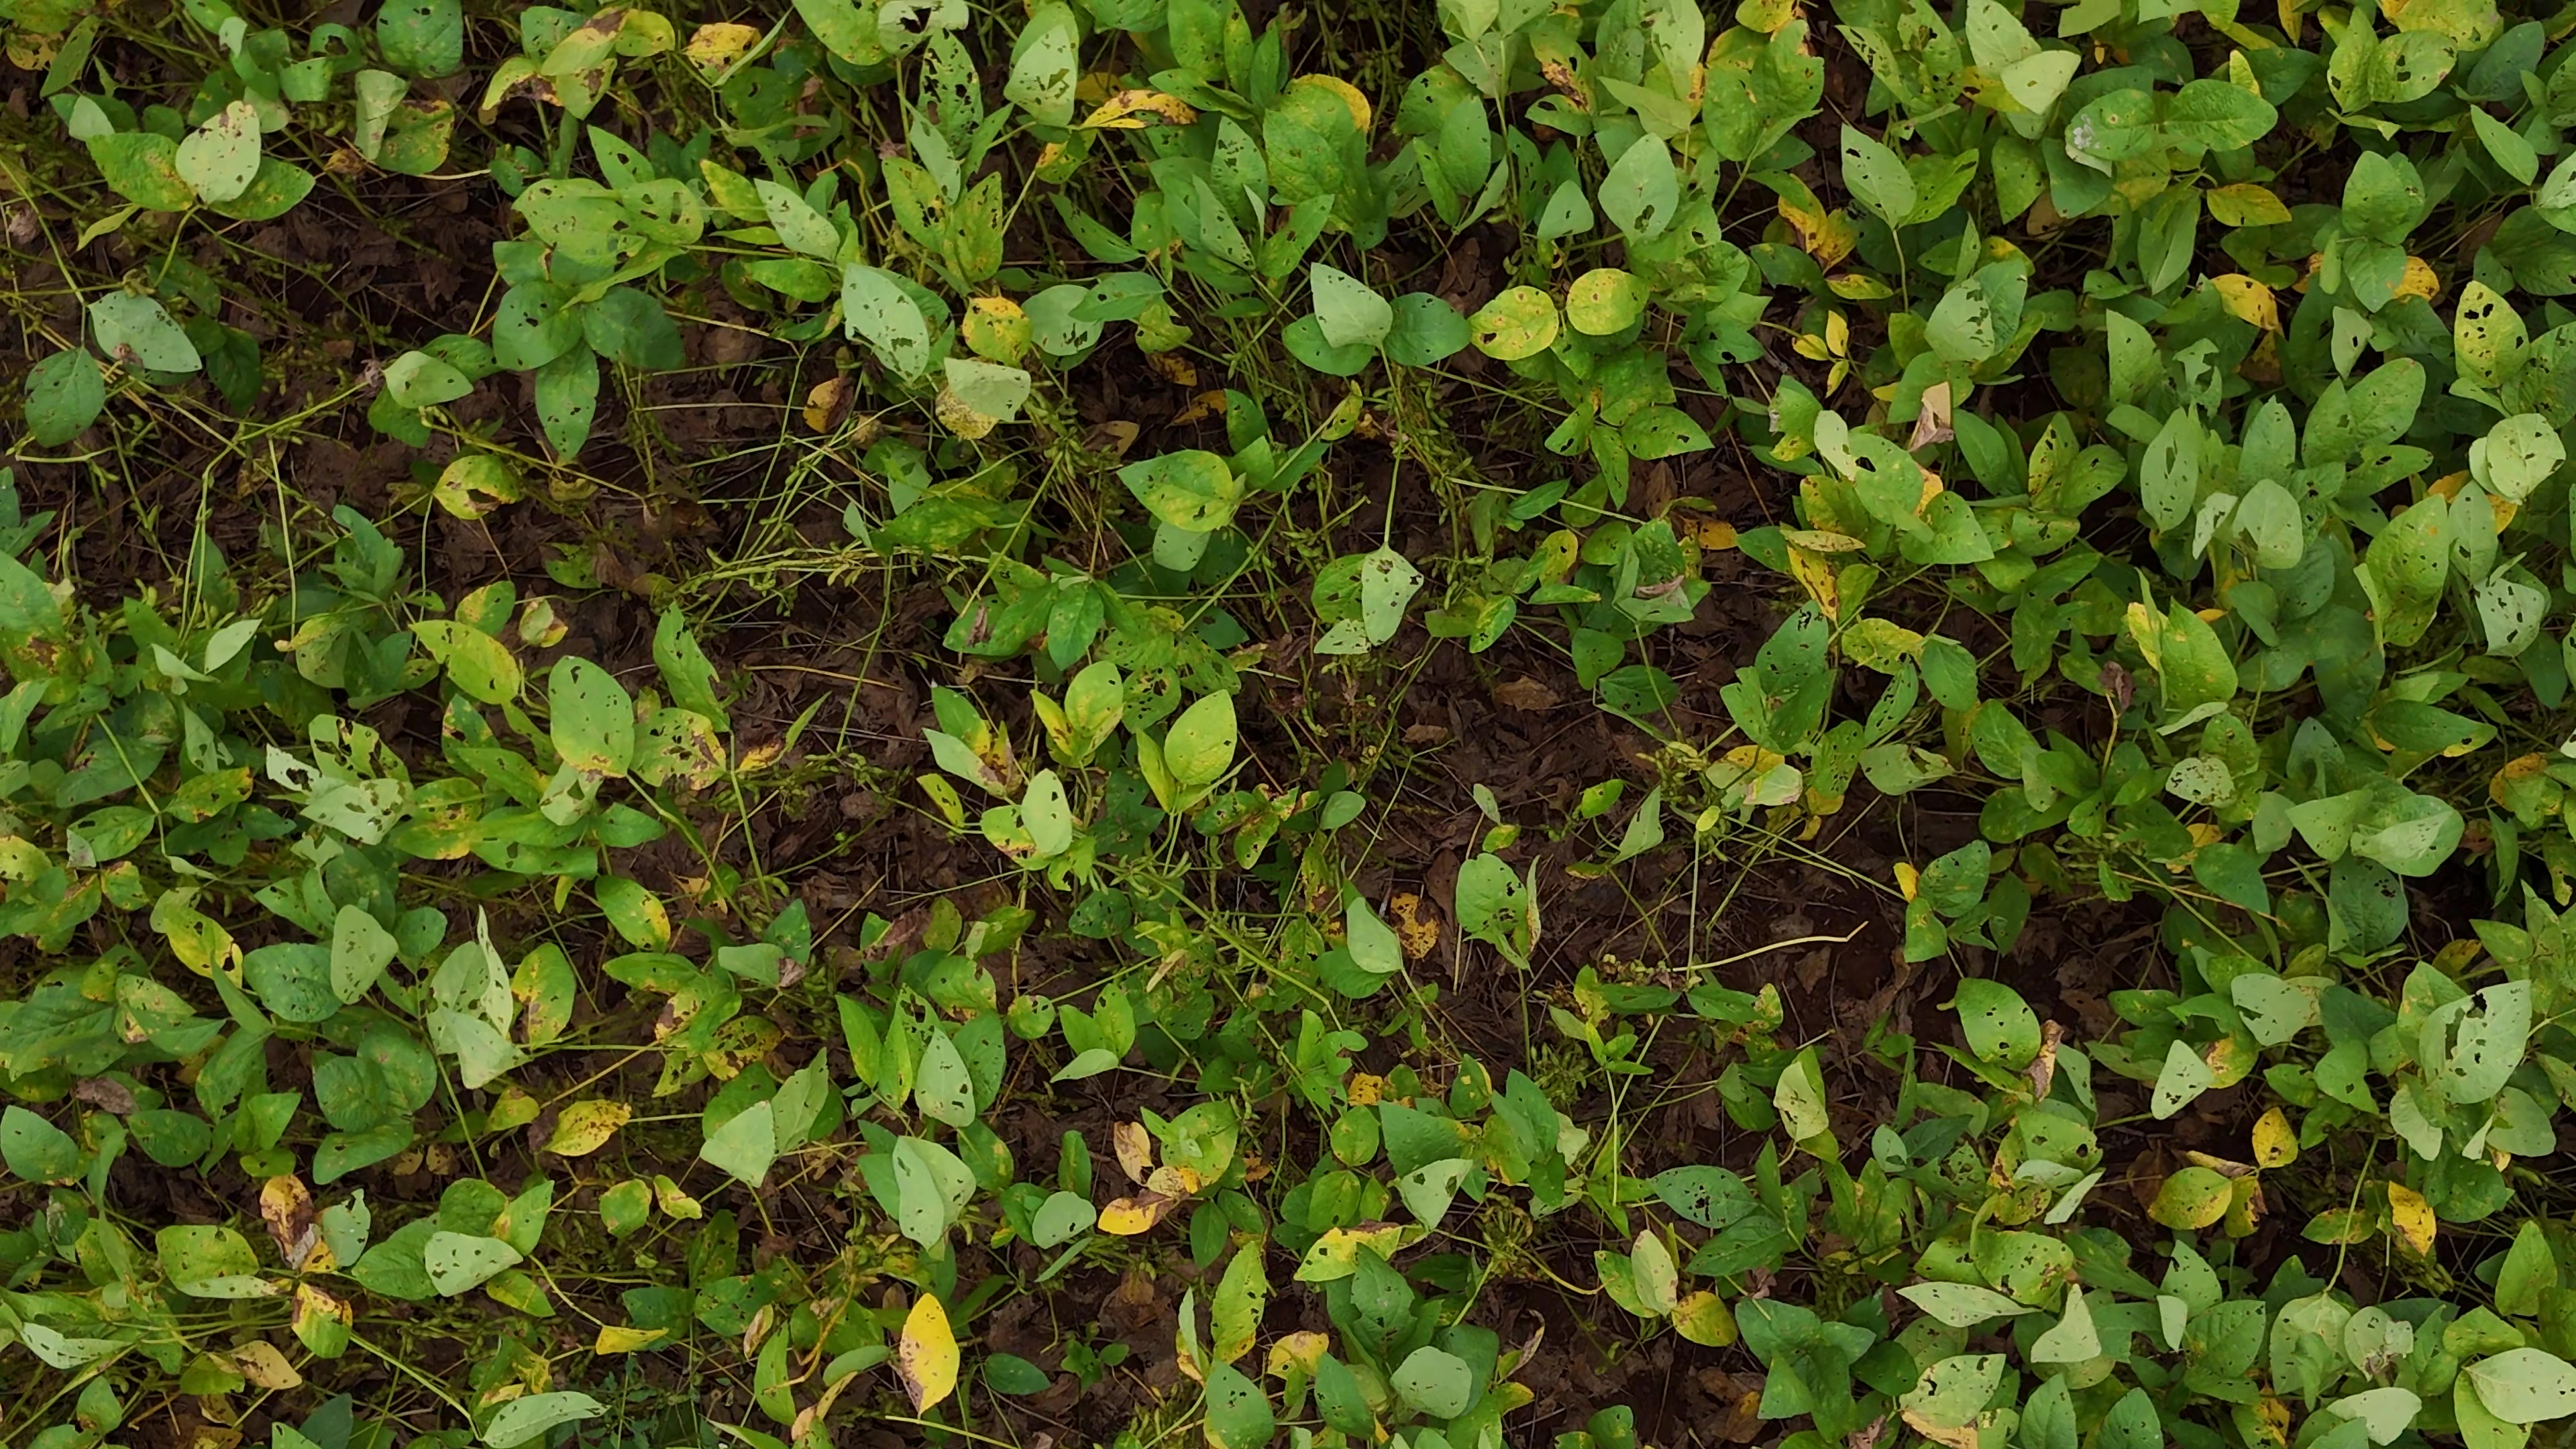
Label: Rust